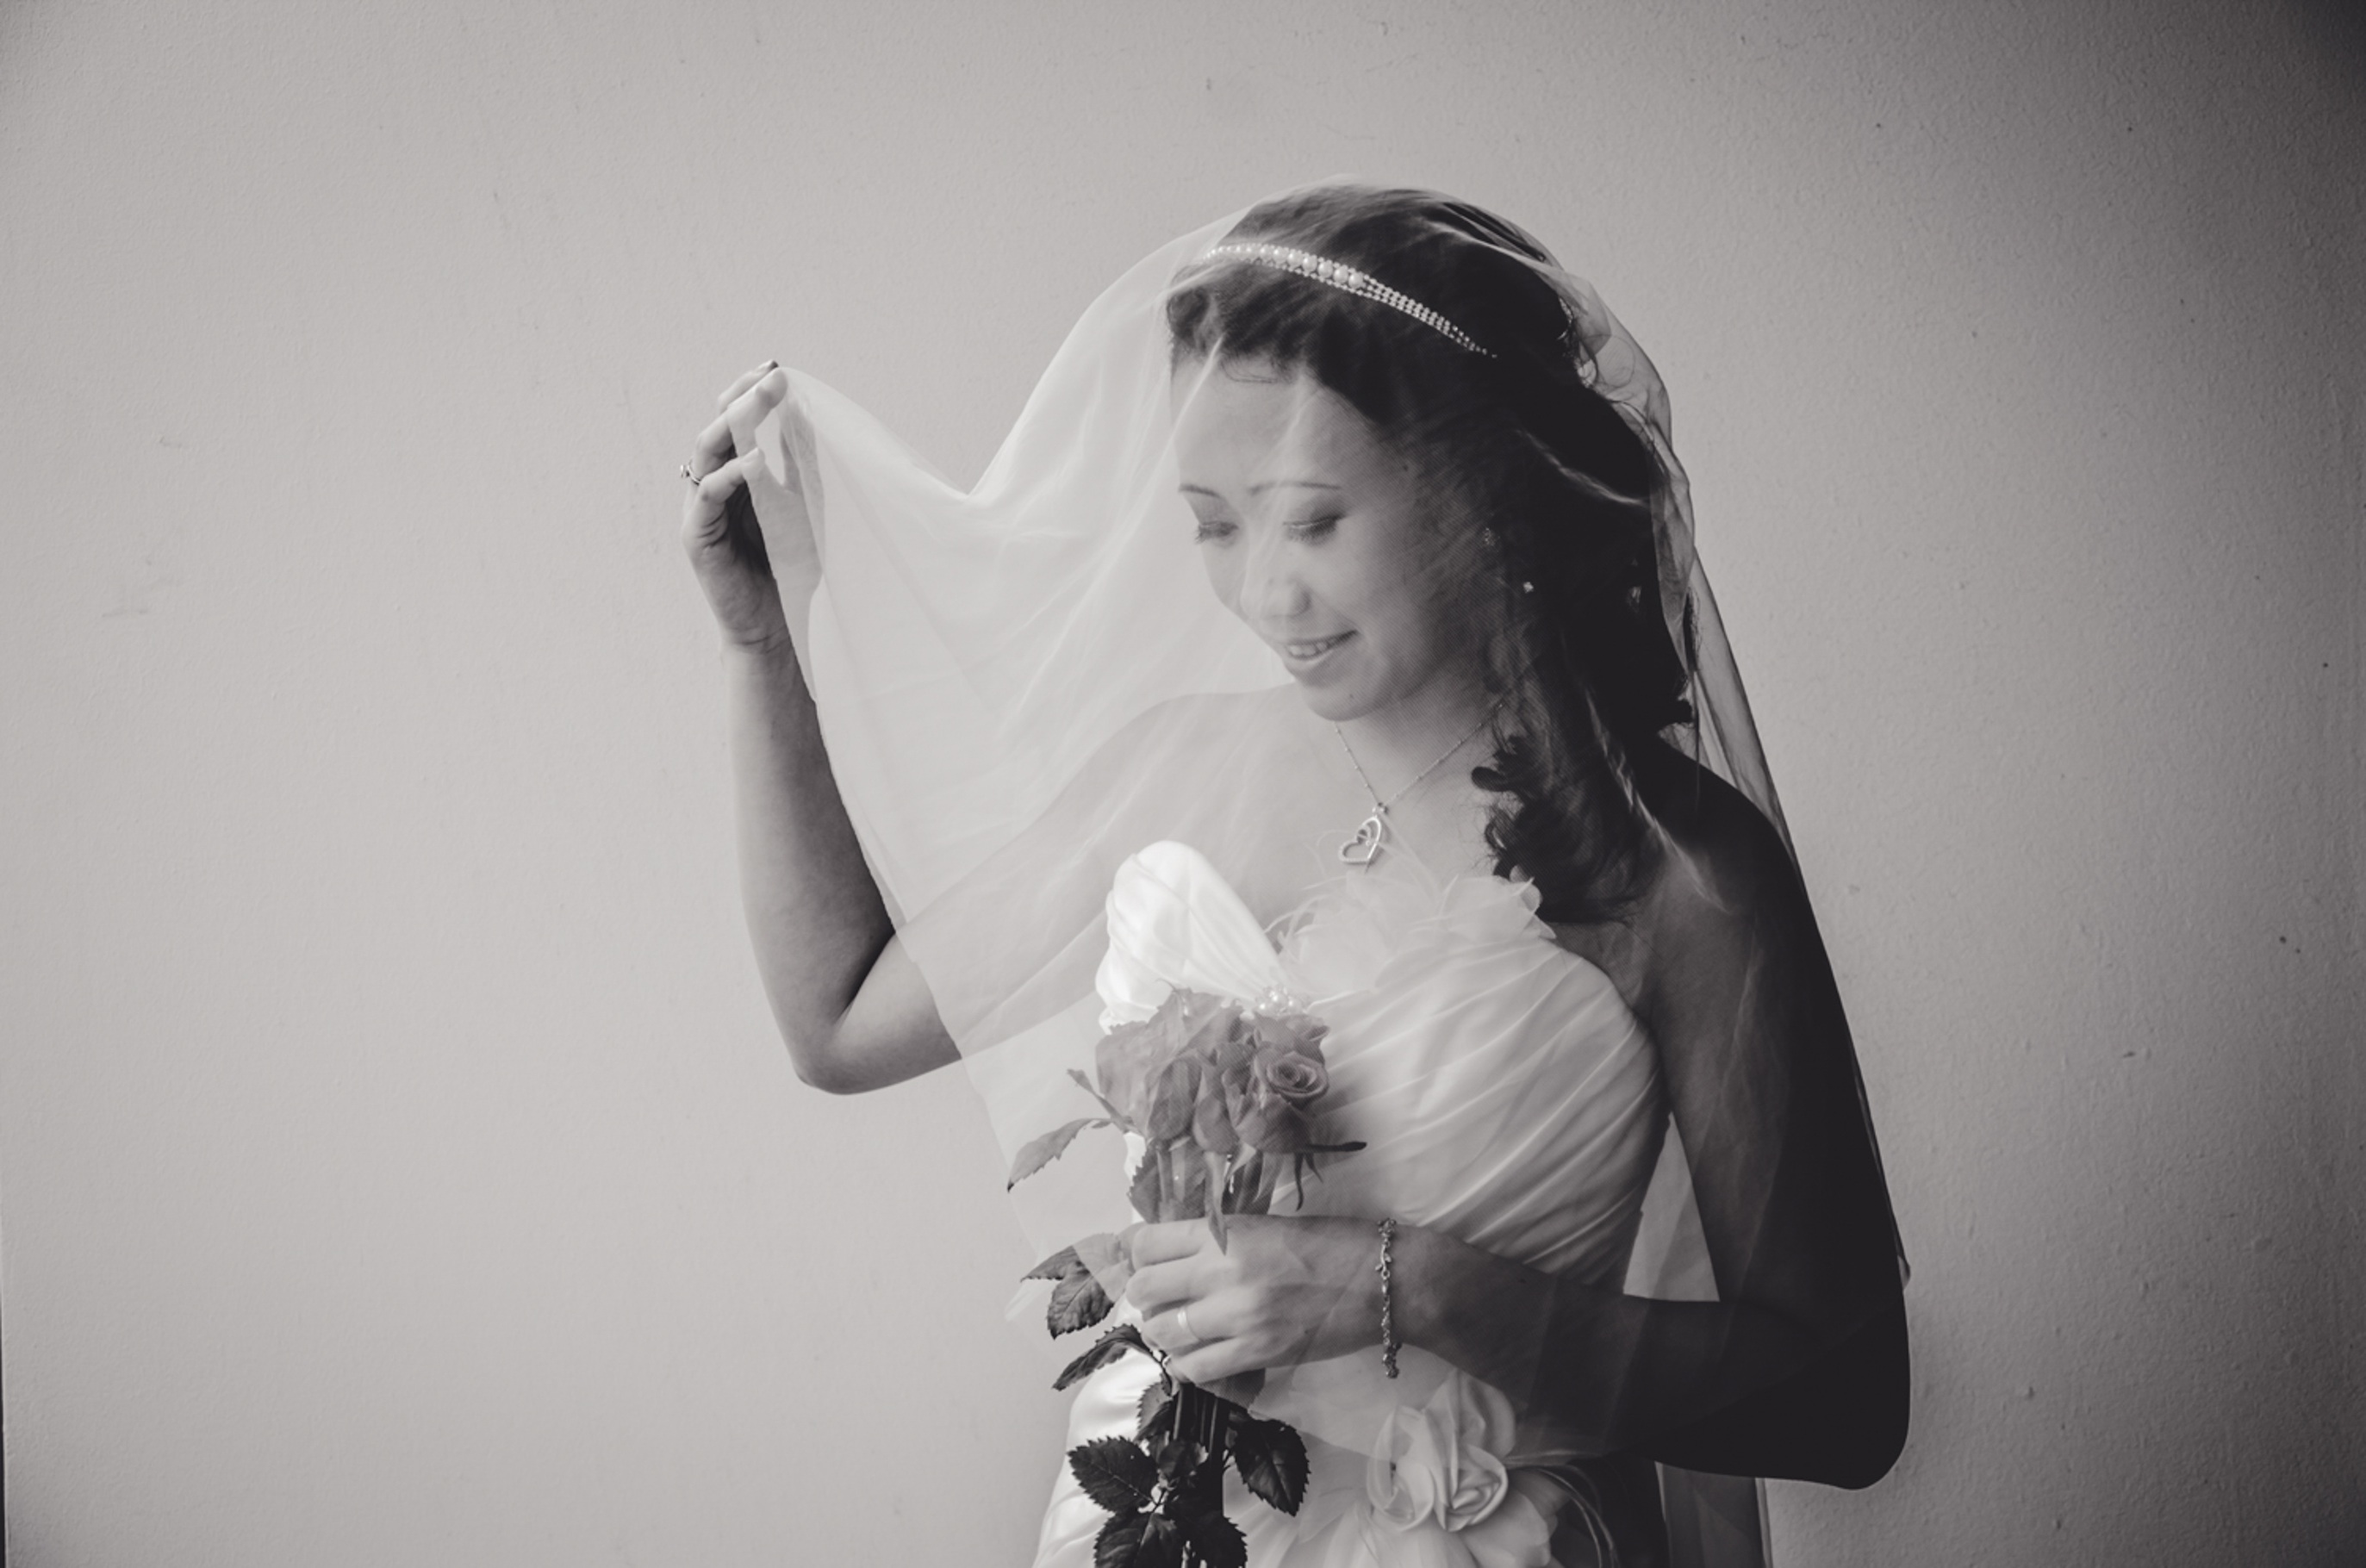
hand, person, black and white, girl, woman, white, photography, portrait, child, black, monochrome, bride, dress, photograph, beauty, emotion, veil, photo shoot, monochrome photography, portrait photography